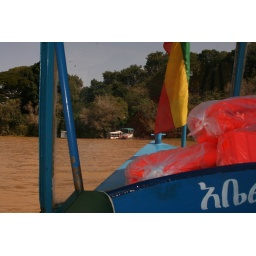
Trip by boat around lake Tana to visit some of it's famous Monasteries.